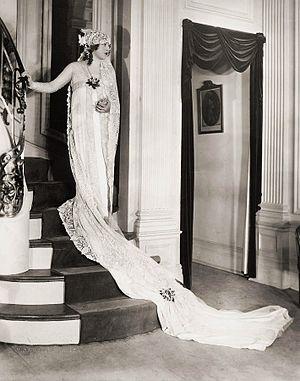
Roxelane est un film américain réalisé par George Terwilliger, produit par William Randolph Hearst et sorti en 1922.